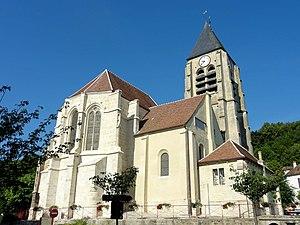
Église Saint-Germain-l'Auxerrois, vue d'ensemble depuis l'est.
Cette liste recense les monuments historiques du département du Val-d'Oise, en France.
L'église Saint-Germain-l'Auxerrois est une église catholique paroissiale située à Presles, en France. Vers le milieu du XIIᵉ siècle, elle a été donnée au prieuré Saint-Martin-des-Champs de Paris. De cette époque datent ses éléments les plus anciens, dans la chapelle Saint-Joseph au nord du chœur. Sinon, hormis des grandes arcades potentiellement gothiques et un clocher très sobre également gothique du XIVᵉ siècle, l'église date pour l'essentiel de la fin du XVᵉ et du milieu du XVIᵉ siècle, et est de style gothique flamboyant. Elle a été retouchée à l'époque moderne, et la façade date seulement de 1876. Si la nef et son bas-côté sud sont des constructions assez sommaires, le chœur et la chapelle de la Vierge, qui l'accompagne au sud, sont bâtis avec soin et voûtés d'ogives. Les deux premiers arcs-doubleaux du chœur retombent sur des chapiteaux corinthiens, et la forme en anse de panier des voûtes indique également la Renaissance, mais les piliers ondulés de l'abside et leurs chapiteaux sont néanmoins flamboyants.
Presles est une commune du Val-d'Oise située à environ 30 km au nord de Paris.